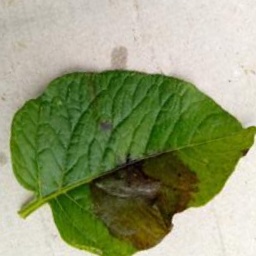
Etiqueta: Late Blight